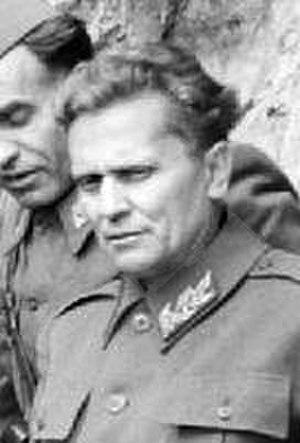
La rupture Tito-Staline, dite également schisme yougoslave, désigne la rupture politique, en 1948, entre l'Union des républiques socialistes soviétiques dirigée par Joseph Staline, et la République fédérative socialiste de Yougoslavie, dirigée par le maréchal Tito.
La résistance dans l'Europe occupée par les nazis englobe les différentes formes qu'a pu prendre l'opposition active à l'occupation par les forces de l'Axe et aux régimes collaborateurs au cours de la Seconde Guerre mondiale.
La république fédérative socialiste de Yougoslavie ou RFSY, ou encore RFS de Yougoslavie, est le deuxième et dernier nom officiel employé par la Yougoslavie durant la période allant de 1945 à 1992, alors que le pays était dominé par la Ligue des communistes de Yougoslavie et, jusqu'à sa mort en 1980, par la personne du maréchal Tito.